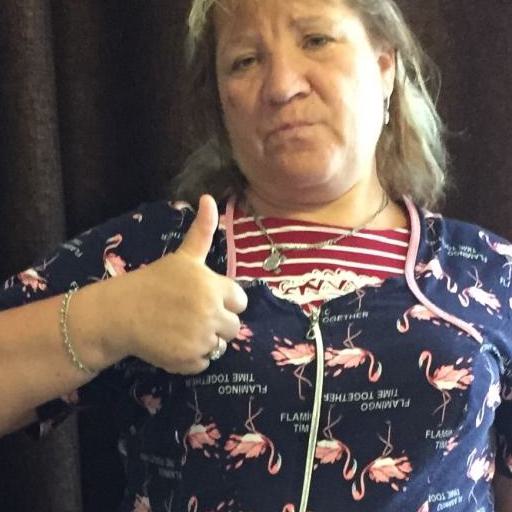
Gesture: like